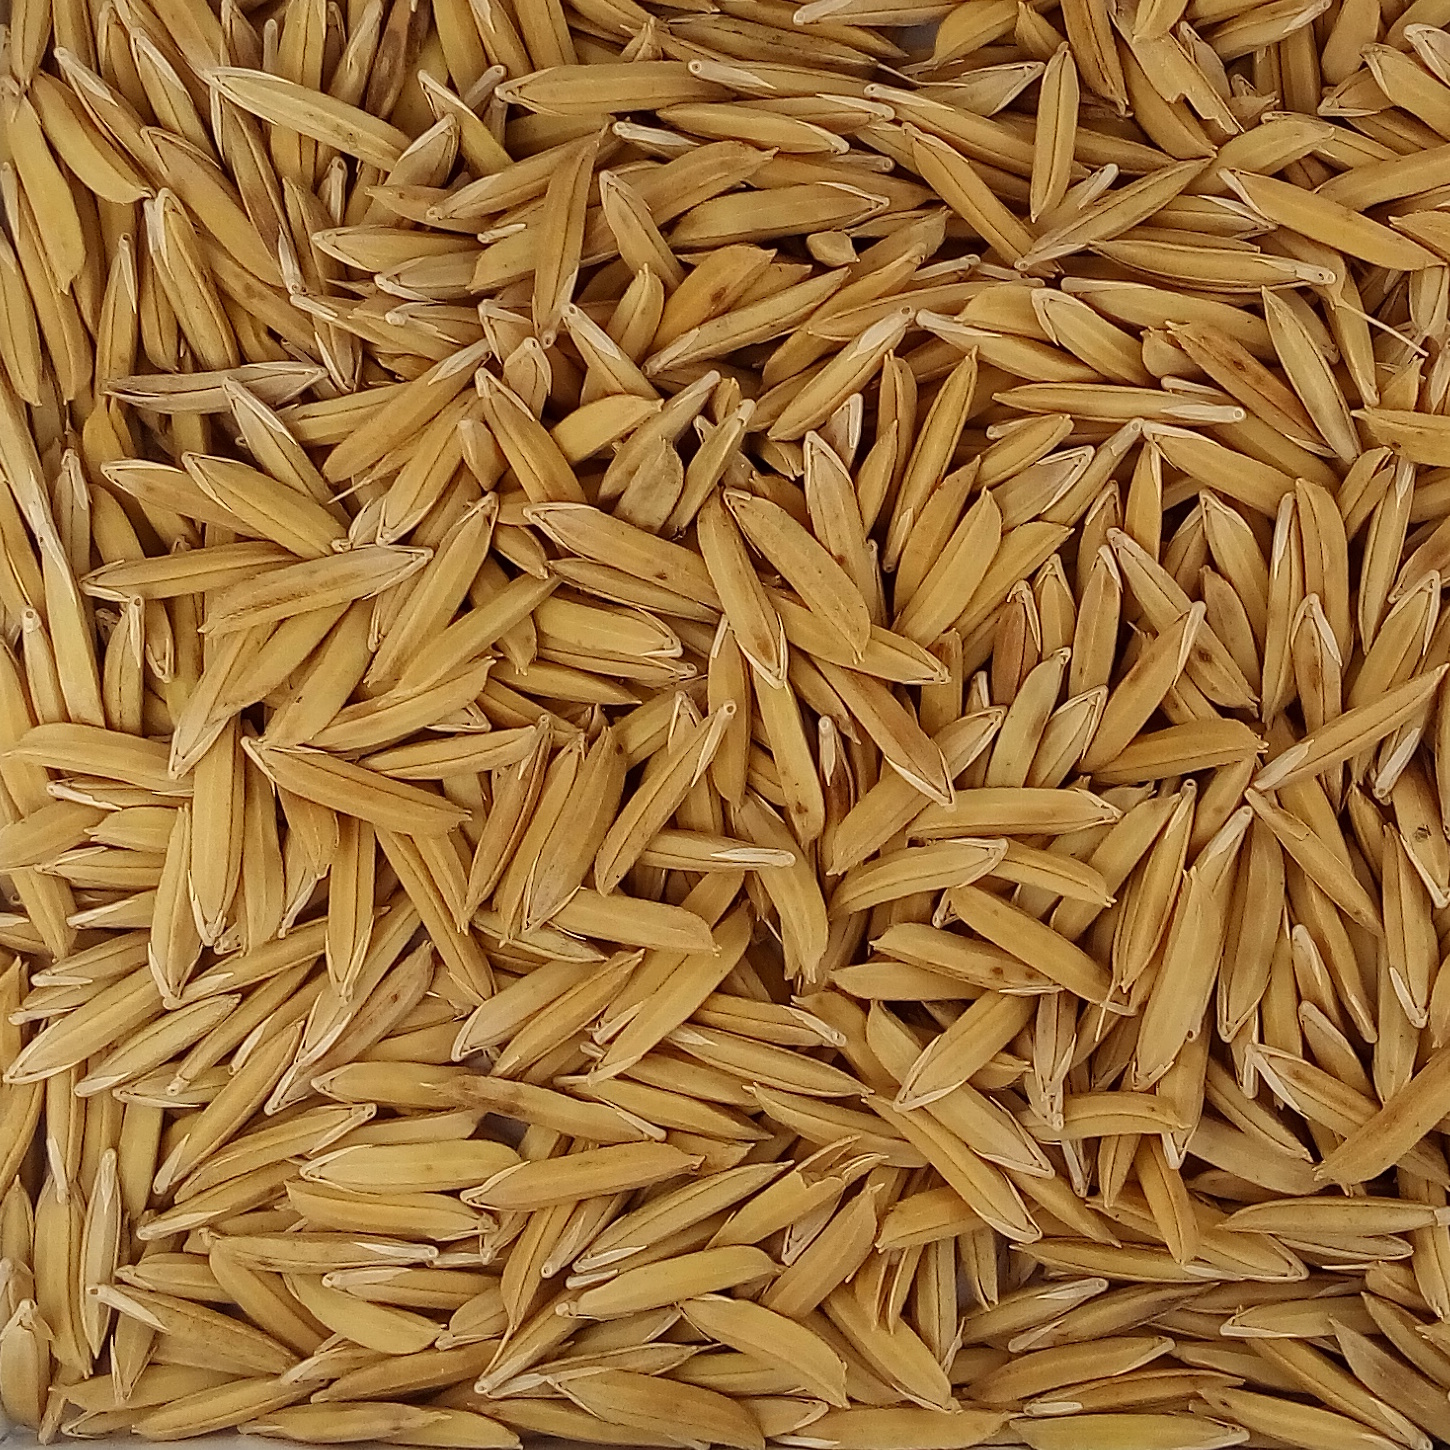
Rice seed variety: 1121